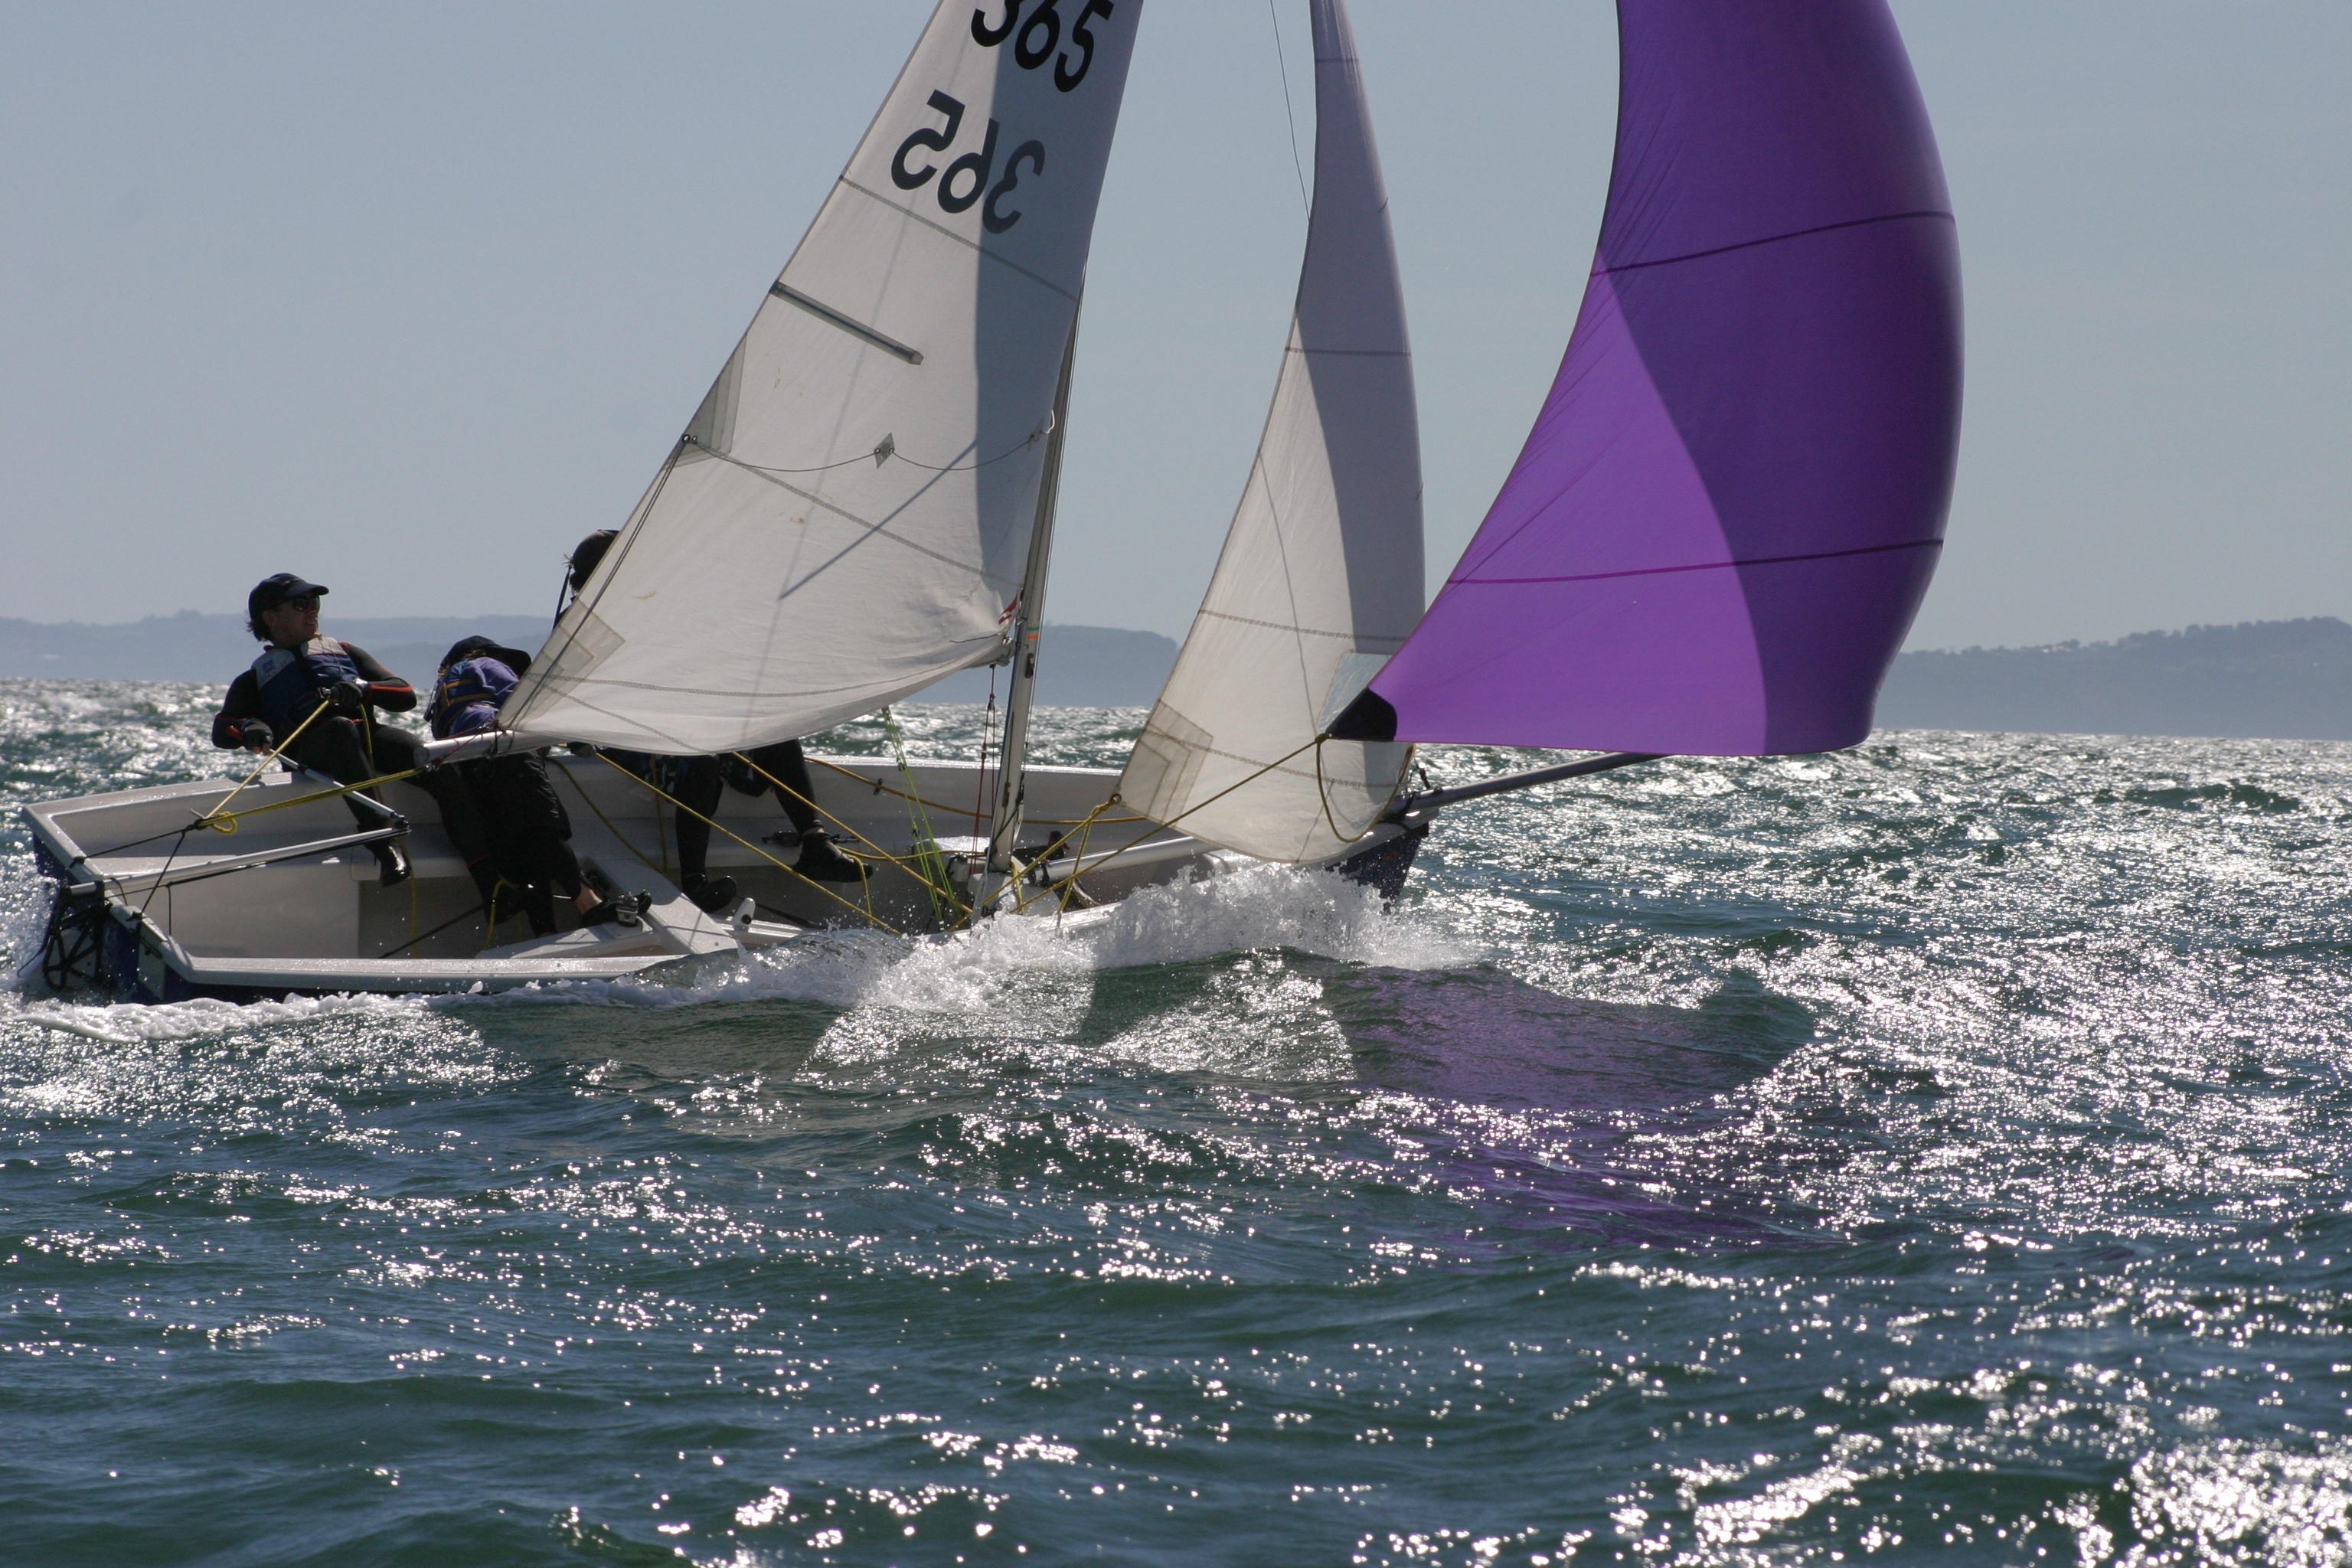
sea, ocean, boat, wind, ship, vehicle, sailing, yacht, sailboat, sail boat, waves, sports, sail, regatta, sailing ship, dinghy, yacht racing, skiff, windsports, dinghy sailing, keelboat, sailboat racing